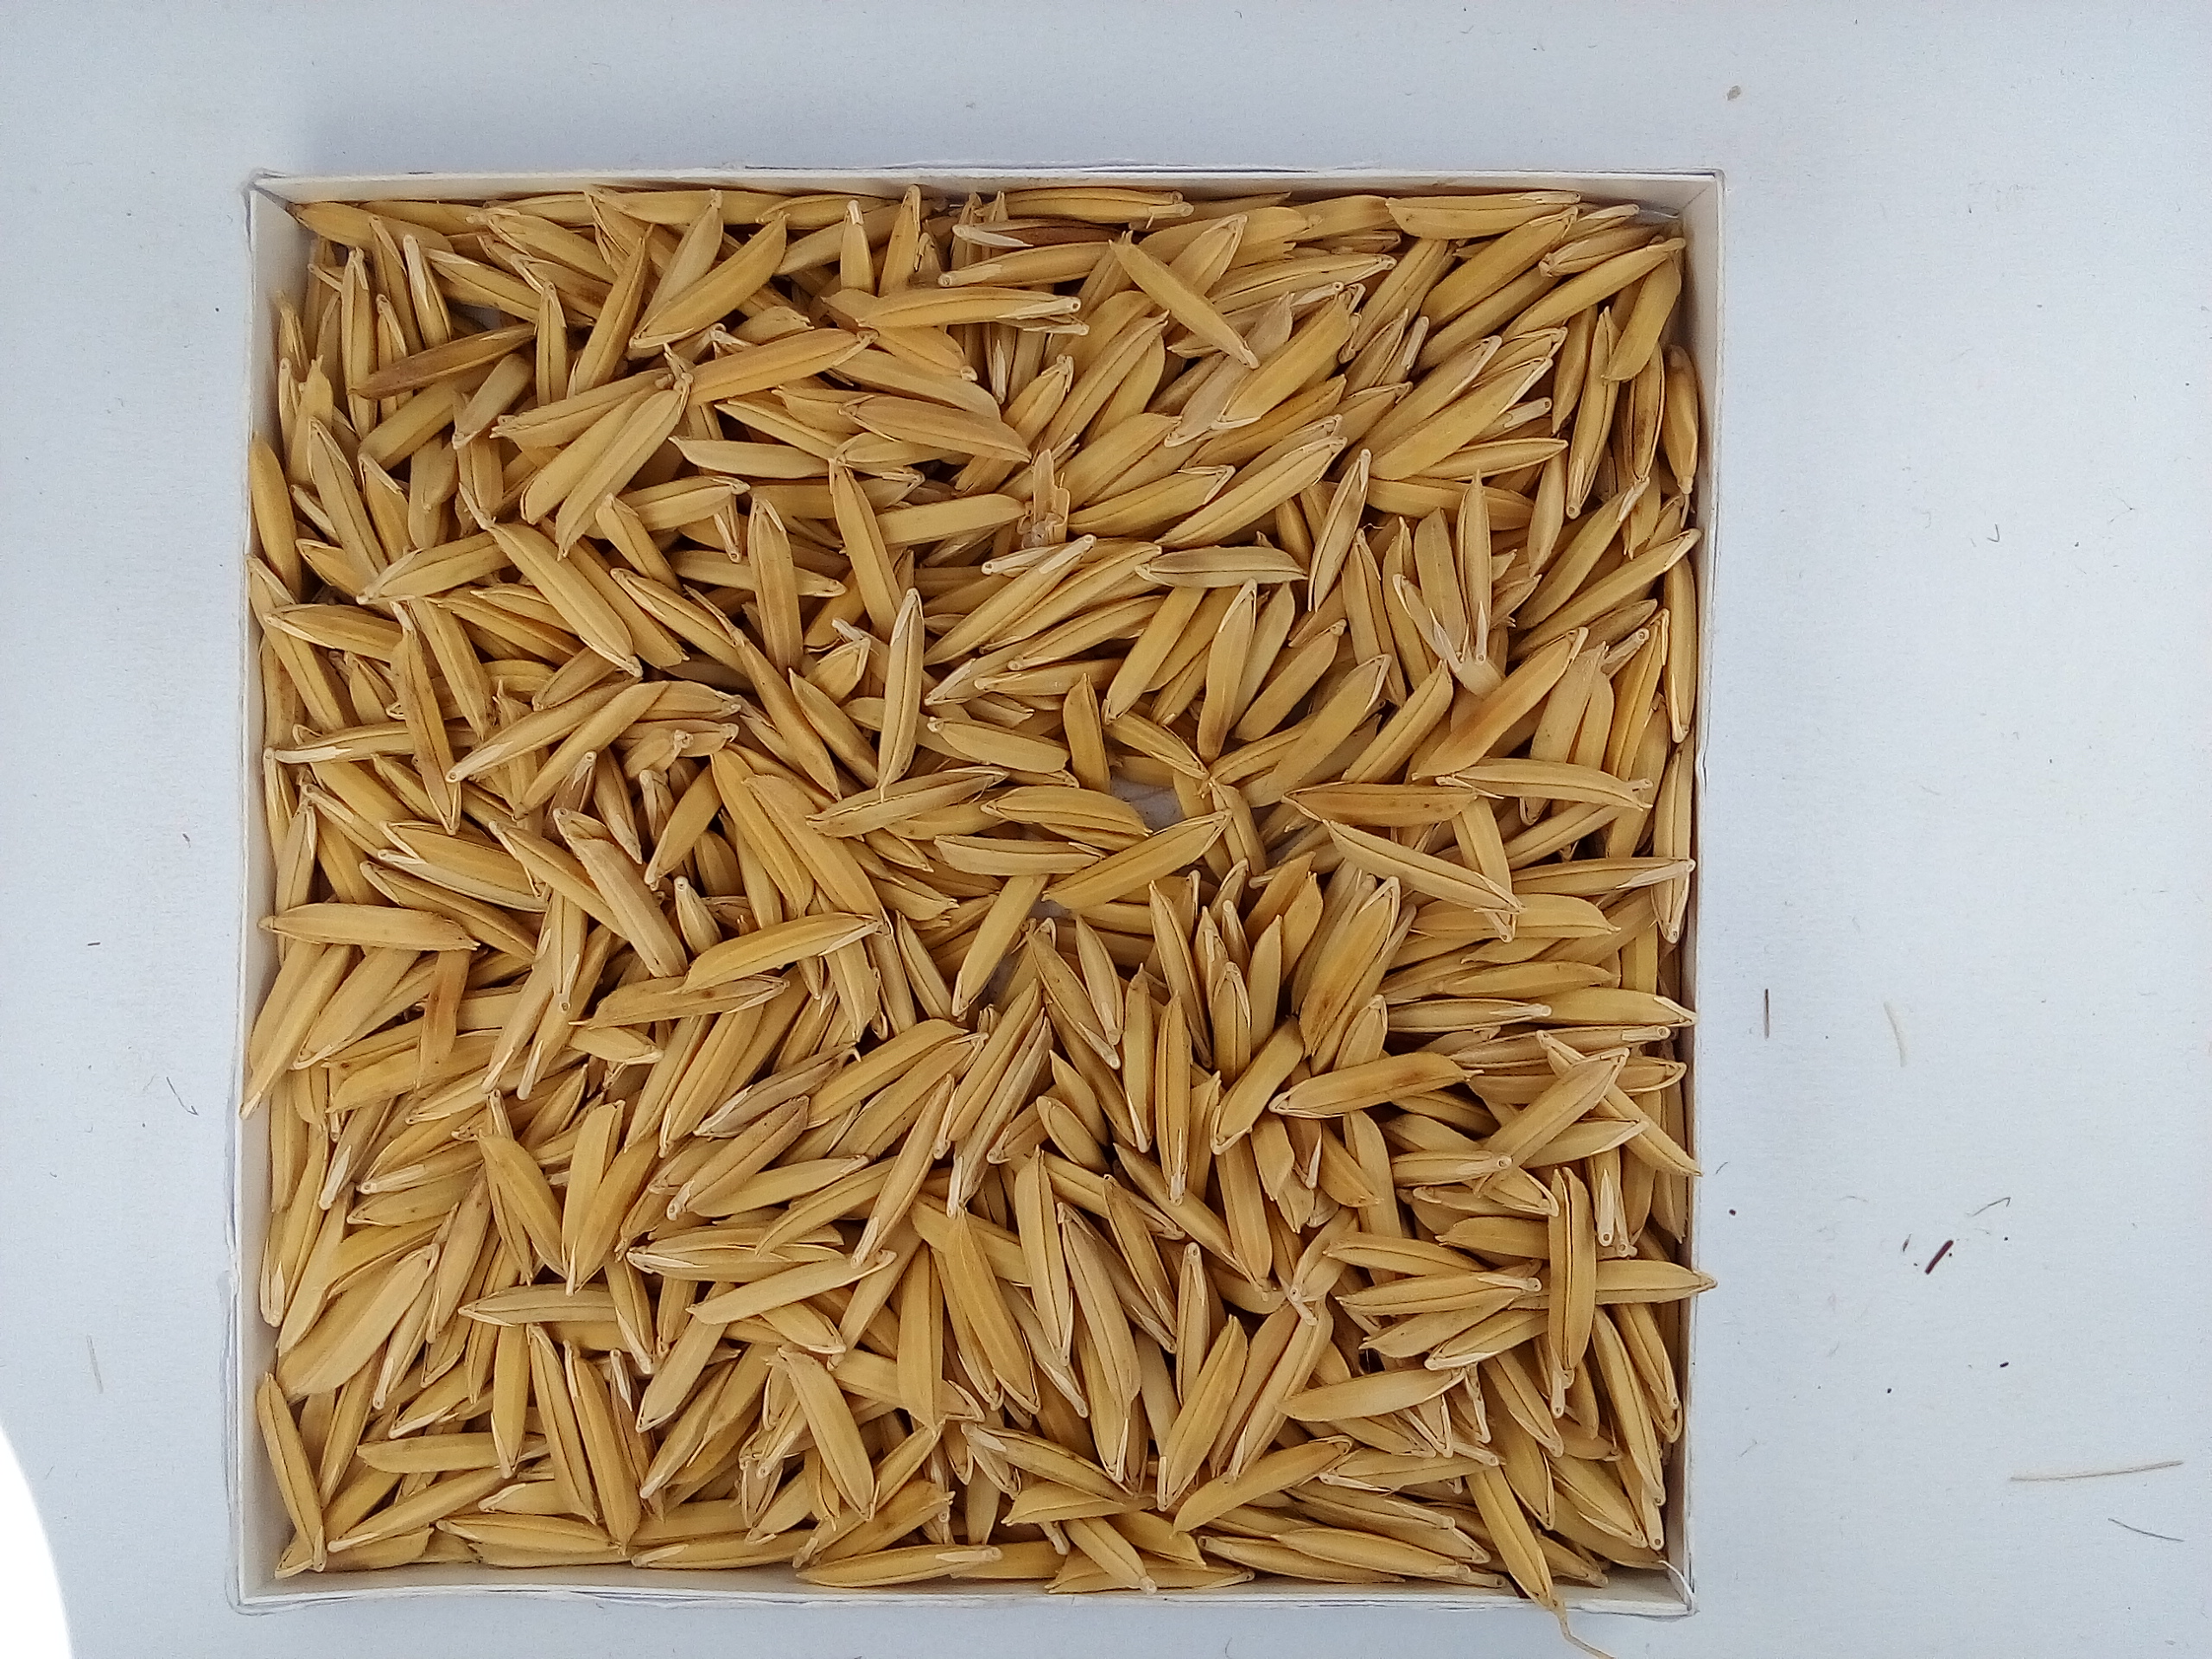
Rice seed variety: Unknown